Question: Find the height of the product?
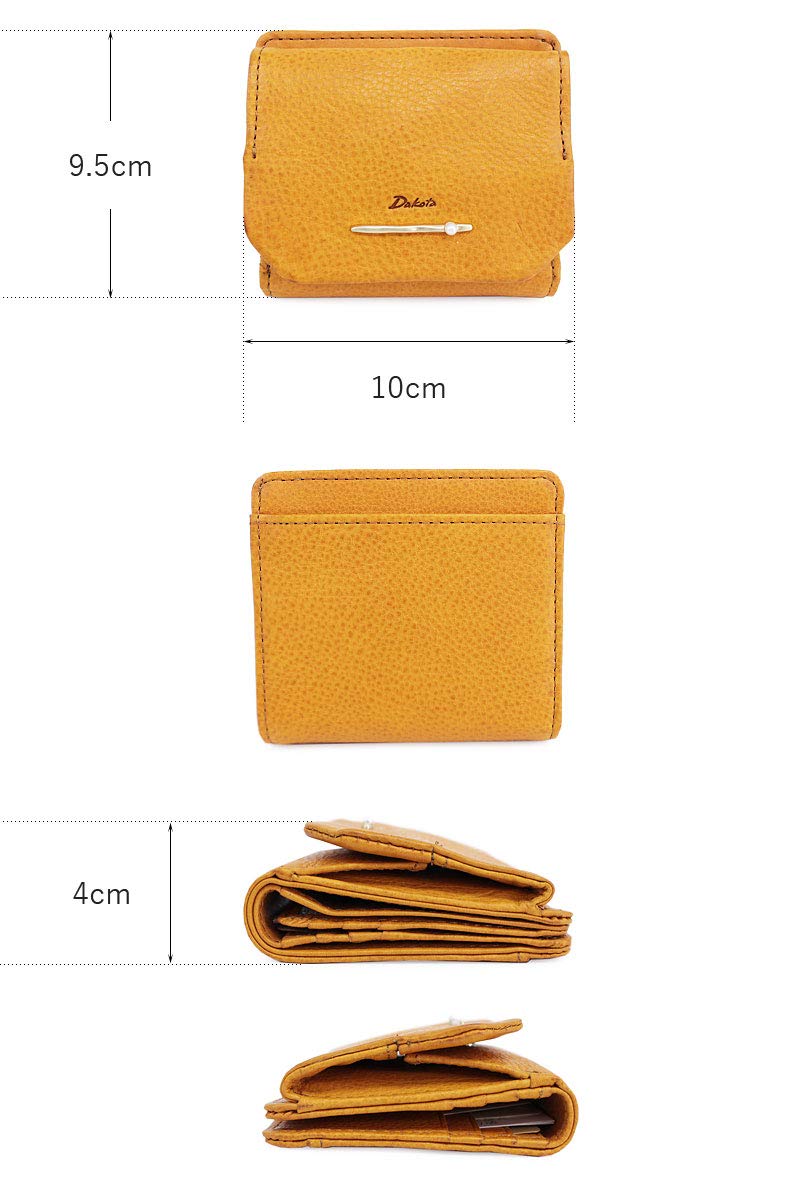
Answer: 10.0 centimetre